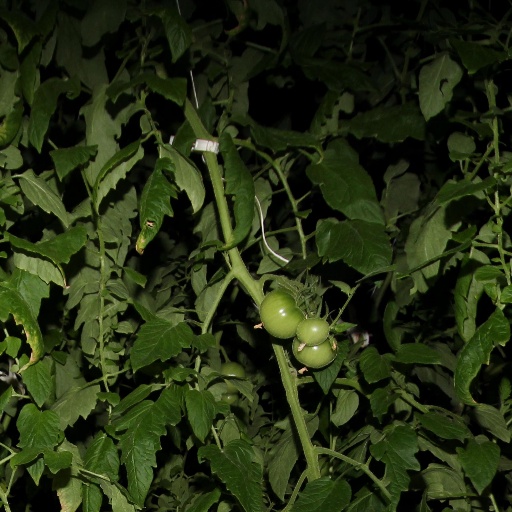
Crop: tomato